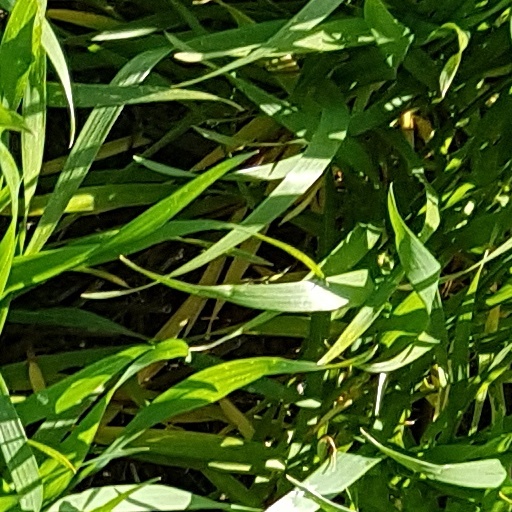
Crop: wheat